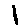
Label: 1